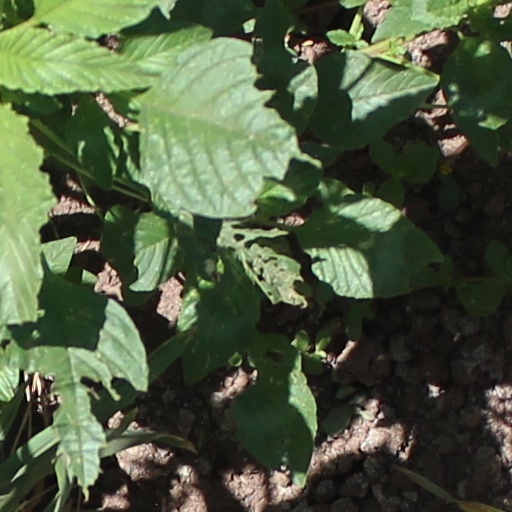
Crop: wheat